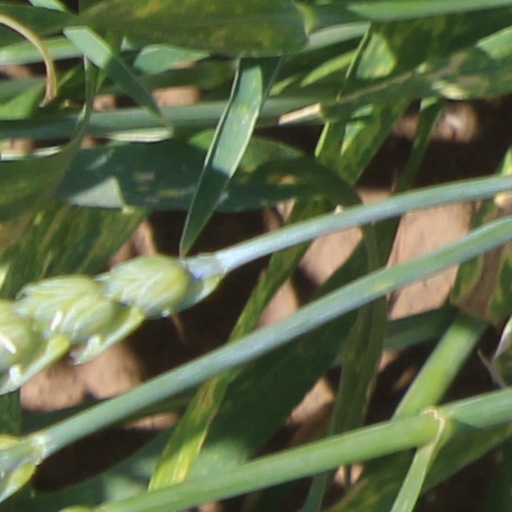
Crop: wheat